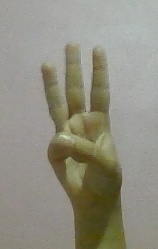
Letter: thaa